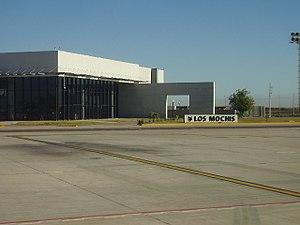
L'aéroport international fédéral Valle del Fuerte, communément appelé l'aéroport international de Los Mochis, est l'aéroport desservant Los Mochis, dans l'État du Sinaloa, au Mexique. Il comprend un terminal avec services de base et trois places de stationnement pour avions commerciaux.